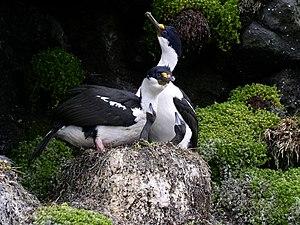
Couple de cormorans de Crozet sur nid avec leurs poussins, à la pointe du Bougainville (île de la Possession).
Le Cormoran de Crozet est une espèce d'oiseaux de la famille des Phalacrocoracidae. Elle était et est encore parfois considérée comme une sous-espèce du Cormoran impérial.